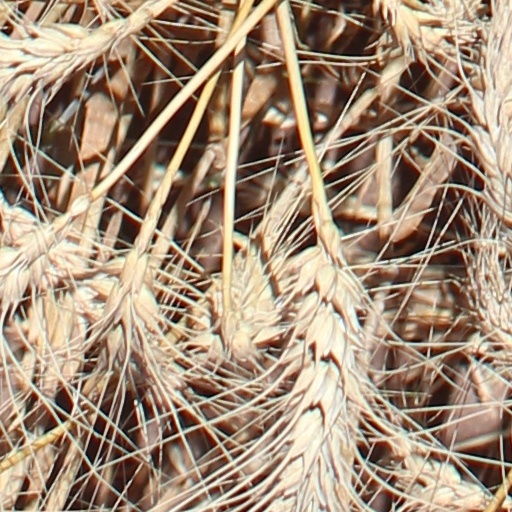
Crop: wheat